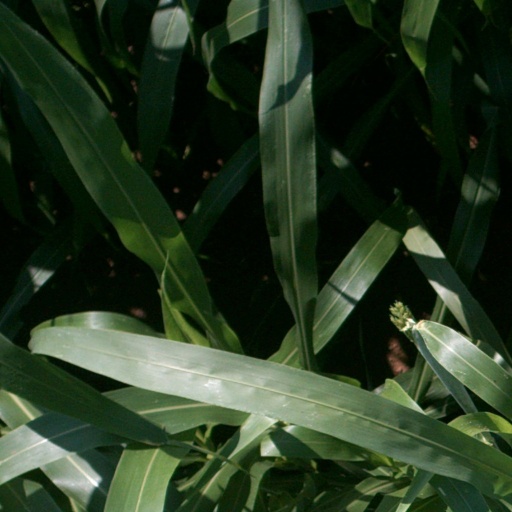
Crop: sorghum